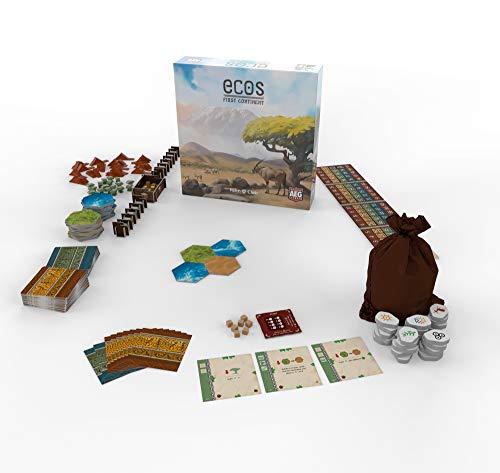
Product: Ecos: The First Continent
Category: Toys & Games | Games & Accessories
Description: Players are forces of nature molding the Planet, but with competing visions of its grandeur.
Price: $45.76
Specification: ProductDimensions:12x10x3inches|ItemWeight:4.37pounds|ShippingWeight:4.37pounds(Viewshippingratesandpolicies)|ASIN:B07SP569F9|Itemmodelnumber:AEG7062|Manufacturerrecommendedage:14yearsandup